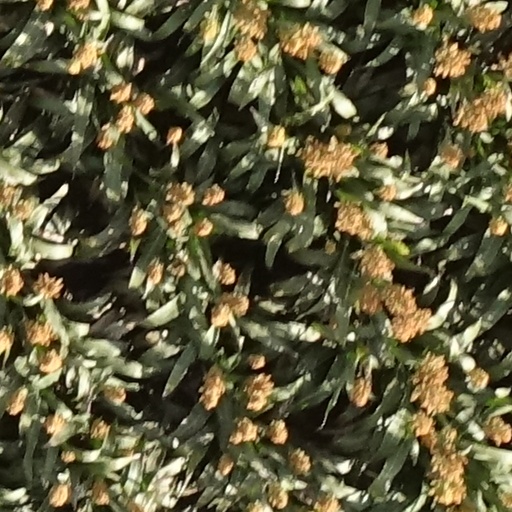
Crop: sorghum